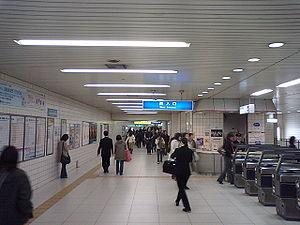
La gare d'Ōsakatemmangū est une gare ferroviaire de la ville d'Osaka au Japon. Elle est située dans l'arrondissement de Kita-ku. La gare est gérée par la compagnie JR West. Son nom vient du sanctuaire voisin, l'Ōsaka Tenman-gū.